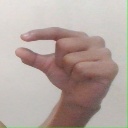
अक्षर: ग